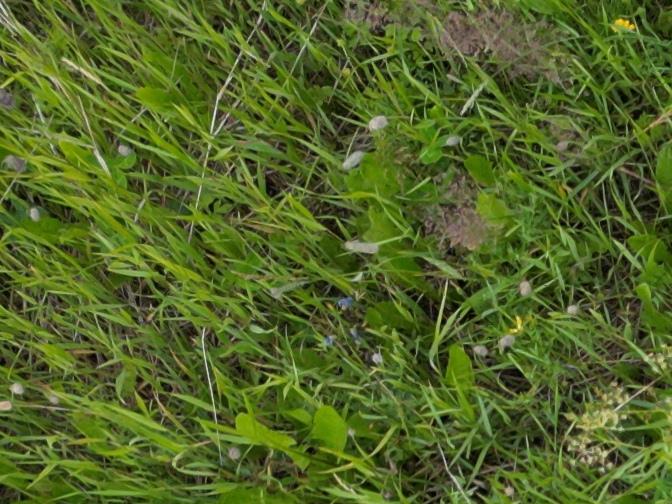
Flowers visible: yarrow flowers